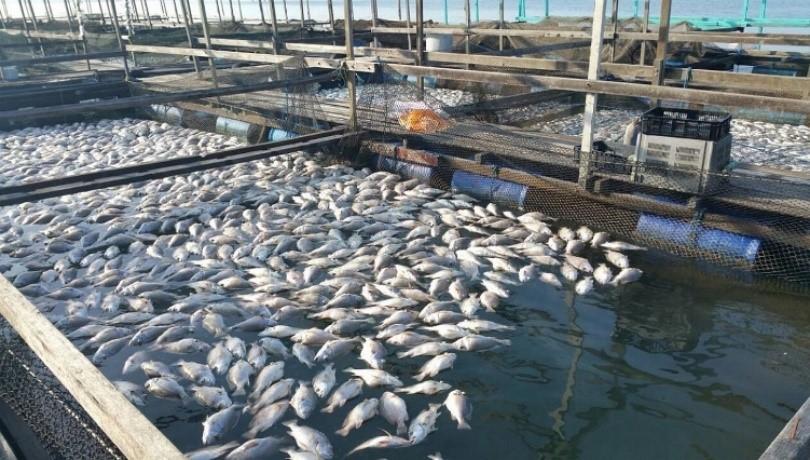
Sehemu kubwa iliyo na banda kubwa lililo na mabwawa ya kufugia samaki yakiwa yamegawiwa katika vyumba vilivyowekwa  katika maboksi makubwa, na huku kukiwa na maji ndani ya maboksi hayo makubwa na wakionekana samaki wanaoelea juu katika baadhi ya mabwawa hayo.